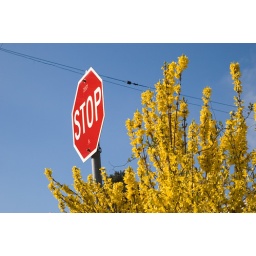
I can see this plant from my window right now - it is practically luminous yellow in the sunlight.